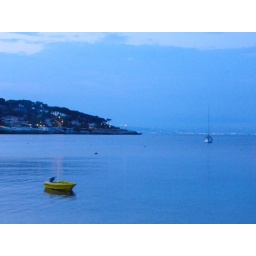
Begining sunset from the restaurant by the sea in Antibes. Loved the yellow boat in the middle of blue.